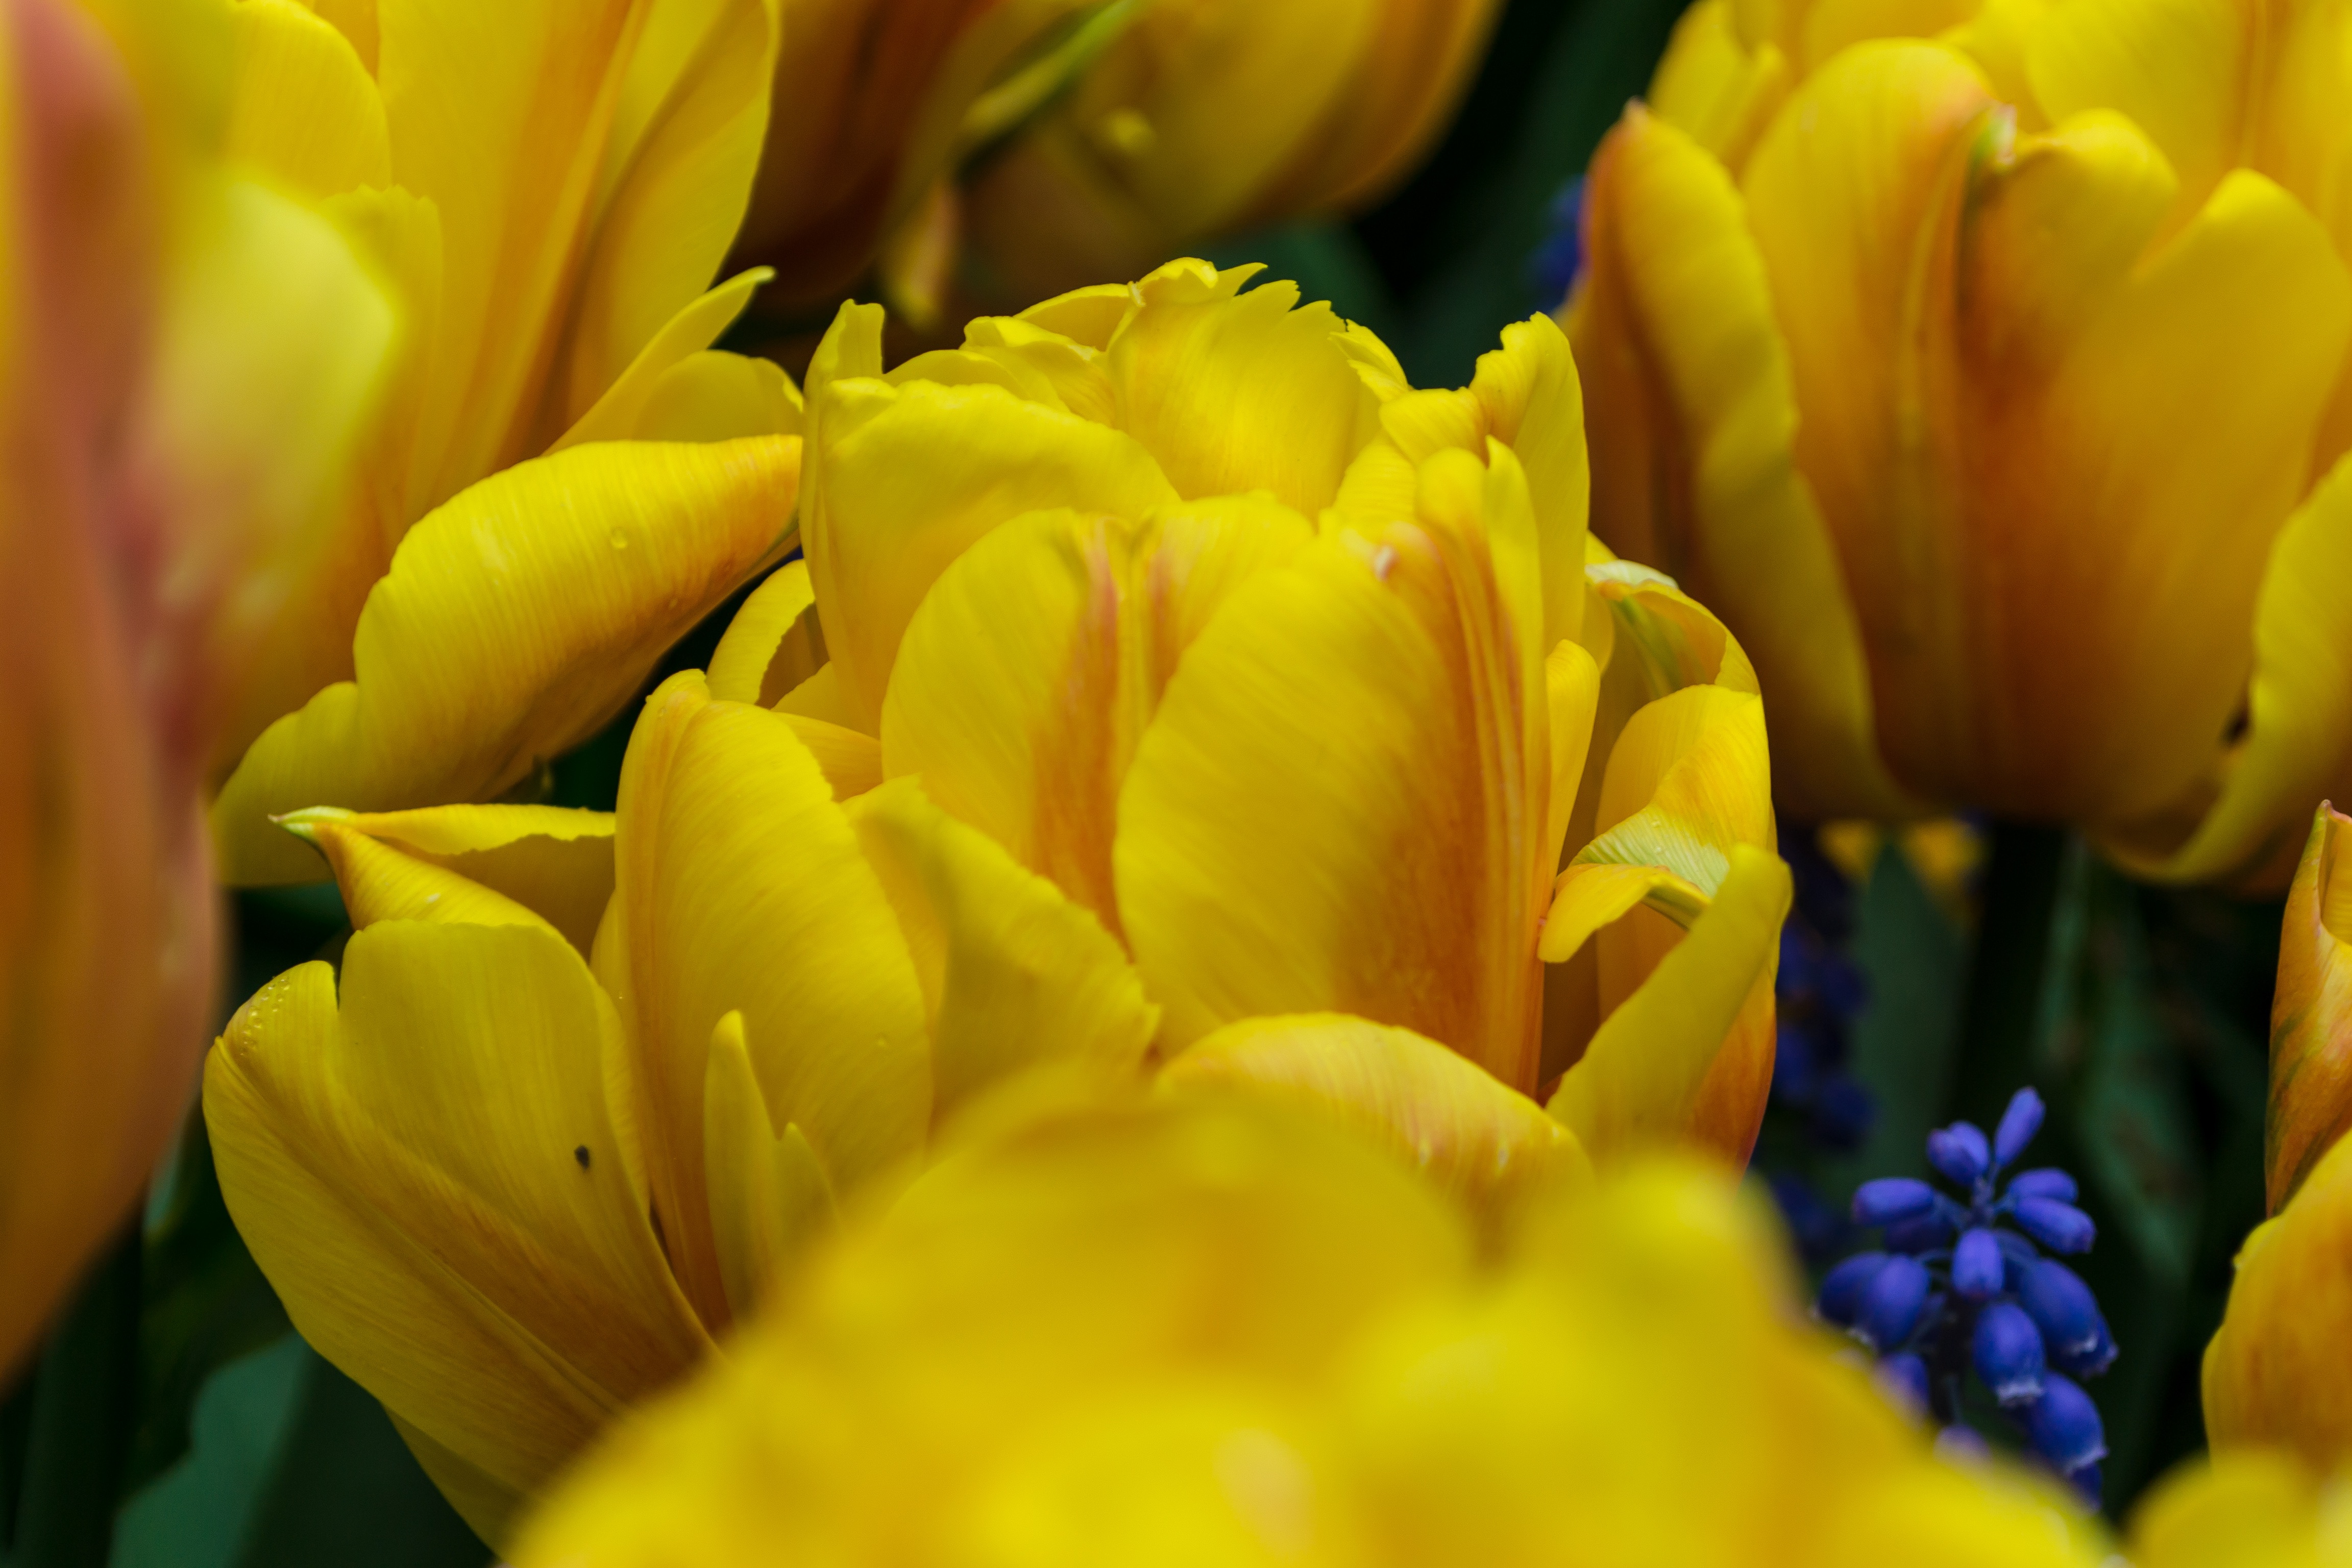
blossom, plant, photography, flower, petal, tulip, yellow, flora, close up, macro photography, flowering plant, land plant